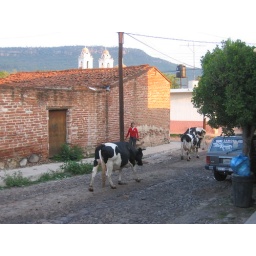
Cows walking down the street in my parent's hometown